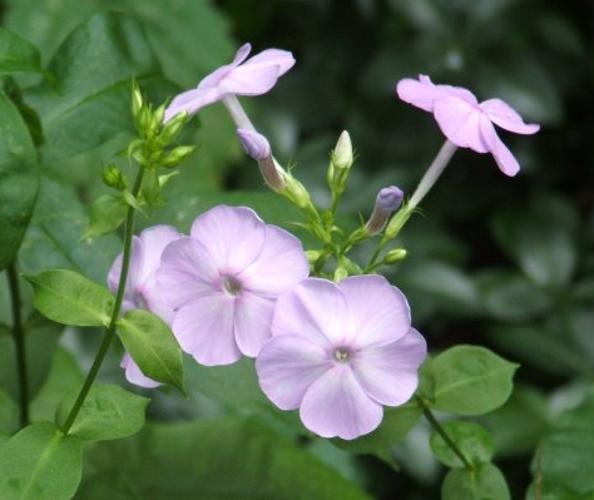
Label: garden phlox